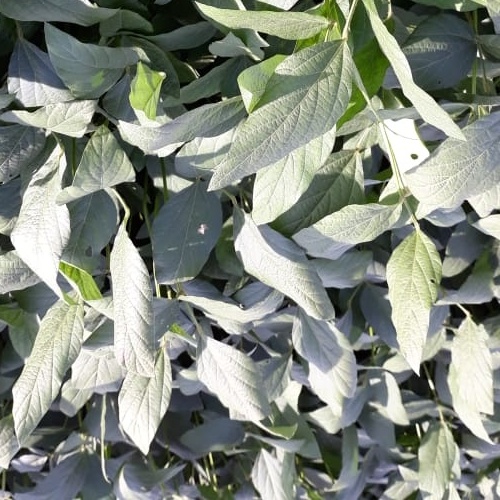
Label: Diabrotica_speciosa